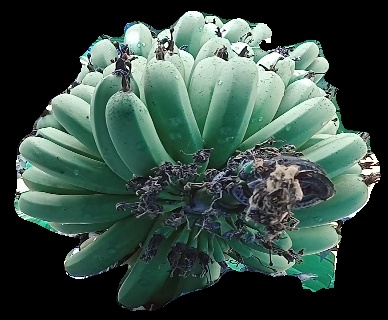
Variety: pachbale
Grade: grade1